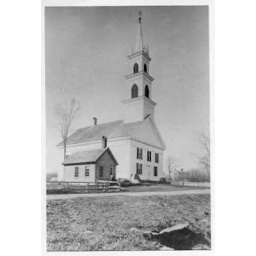
Harkness house in R background; building in L foreground was a shoe shop owned by Newell Burleigh.